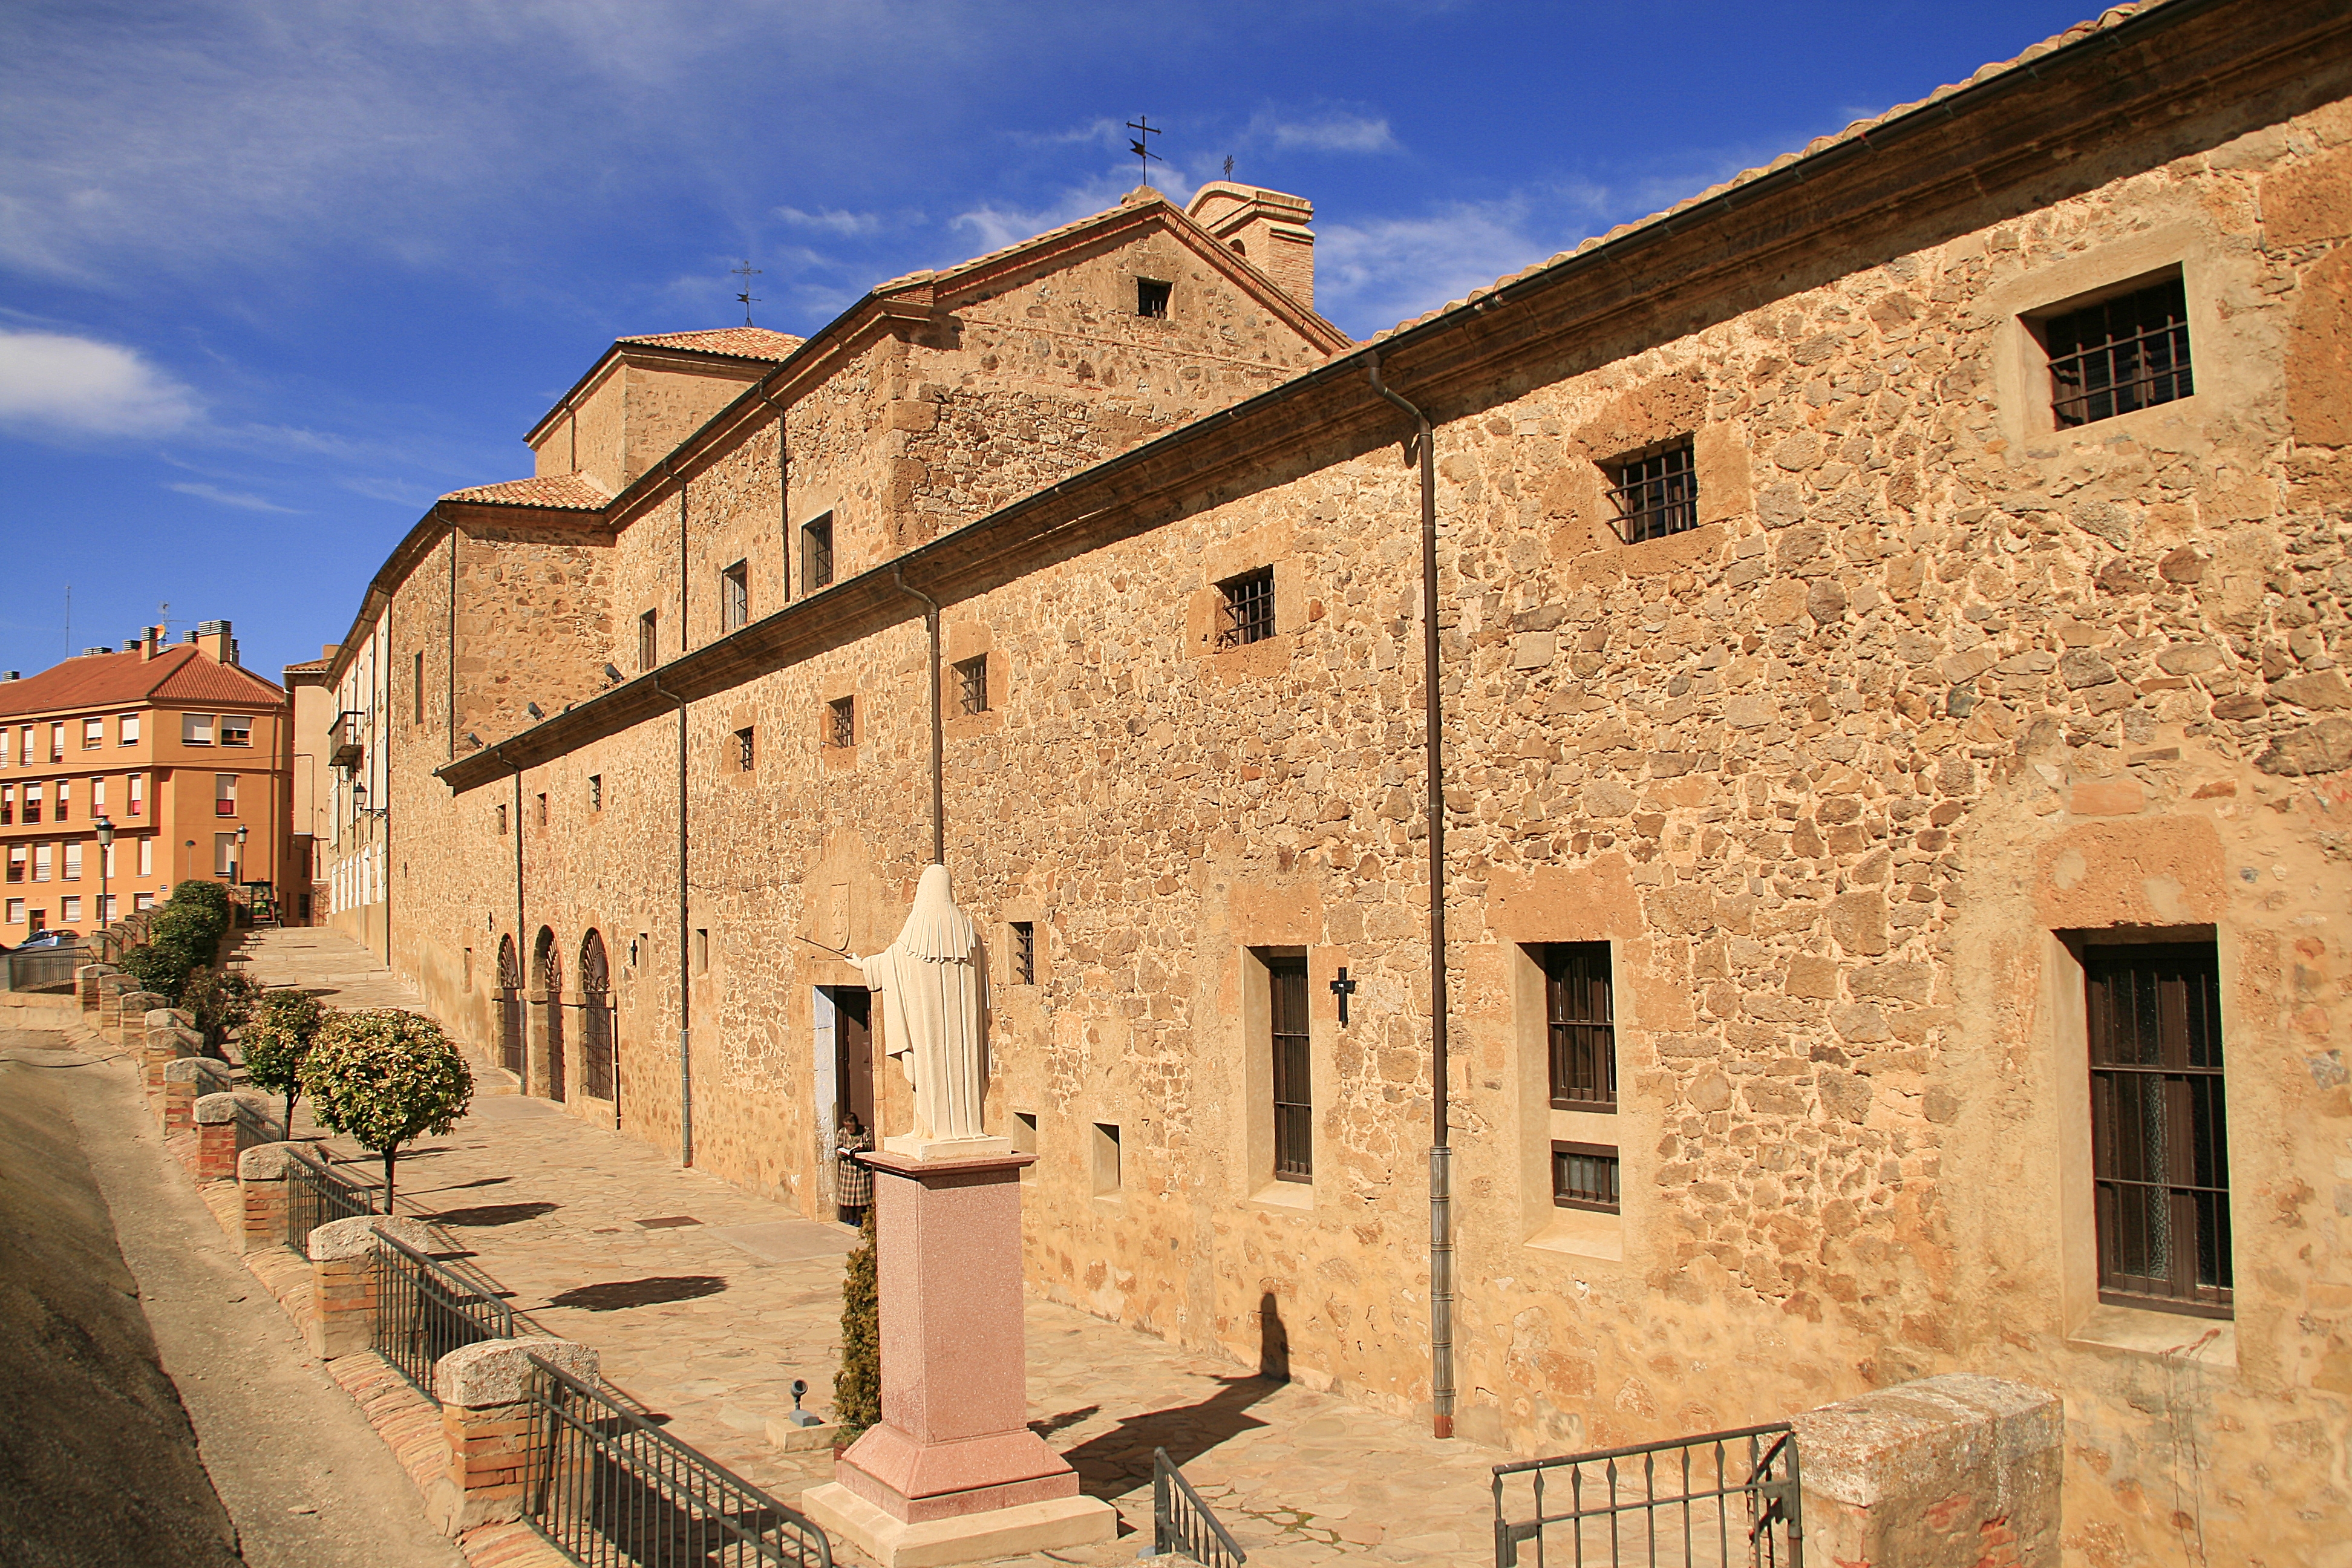
architecture, town, building, wall, village, facade, fortification, brick, monastery, synagogue, history, agreda, bilocaciones, estate, middle ages, conventodelaconcepci n, mar ajes sdeagreda, ladamaazulde greda, ancient history